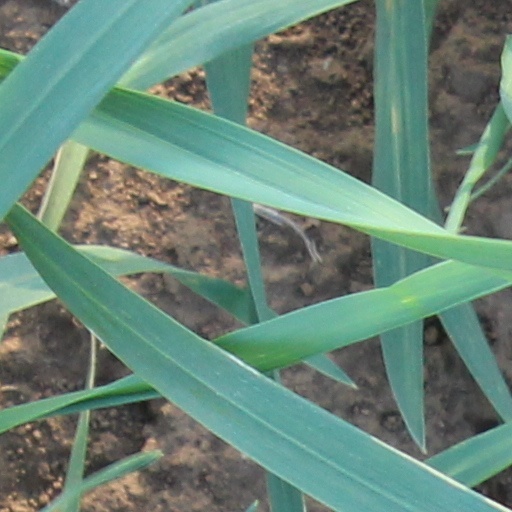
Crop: wheat